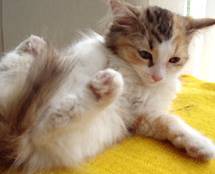
Label: cat